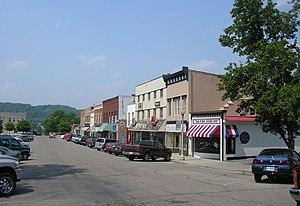
La ville de Carrollton est le siège du comté de Carroll, dans l’État du Kentucky, aux États-Unis à la confluence de l'Ohio et du Kentucky. Elle comptait 3 938 habitants lors du recensement de 2010.